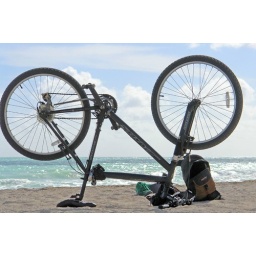
Bicycle, rider removed by PS and ocean and sand cloned. Using Sony DSC-R-1